Sam Roberts-Smith

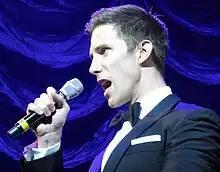
Roberts-Smith in 2018

Sam Roberts-Smith (born 30 December 1985) is an Australian operatic baritone who has performed with the Deutsche Oper Berlin, Opera Australia, West Australian Opera, the Ten Tenors, Sydney Philharmonia, Queensland Symphony Orchestra, Orchestra Victoria, West Australian Symphony Orchestra and various other opera companies in Australia and overseas.